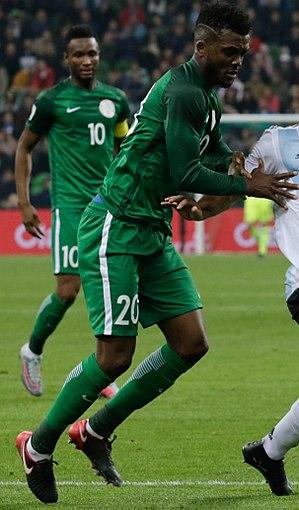
Chidozie Awaziem est un footballeur international nigérian, qui évolue au poste de défenseur au CD Leganés, en prêt du FC Porto.